European goldfinch

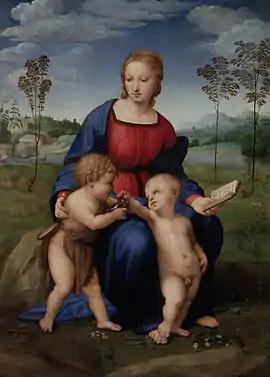
"Madonna of the Goldfinch" by Raphael,

The European goldfinch's preferred food is small seeds such as those from thistles (the Latin name is from "Carduus", a genus of thistles), cornflowers, and teasels, but insects are also taken when feeding young. It also regularly visits bird feeders in winter. In the winter, European goldfinches group together to form flocks of up to 40, occasionally more. European goldfinches are attracted to back gardens in Europe and North America by birdfeeders containing (commercially described as nyjer) seed. This seed of an annual from Africa is small, and high in oils. Special polycarbonate feeders with small oval slits at which the European goldfinches feed are sometimes used.